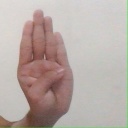
अक्षर: ब